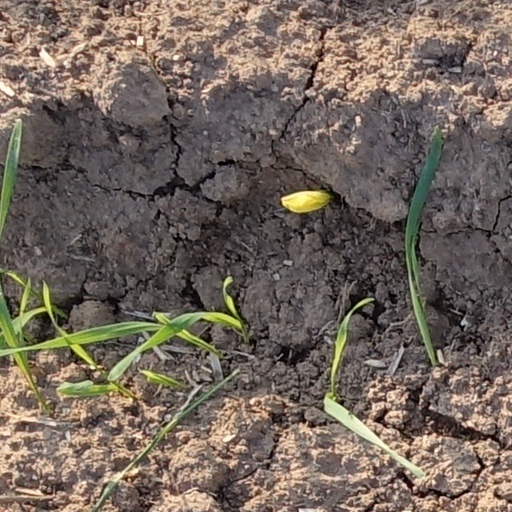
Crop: wheat